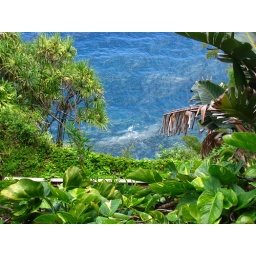
you can see the rocks under the water